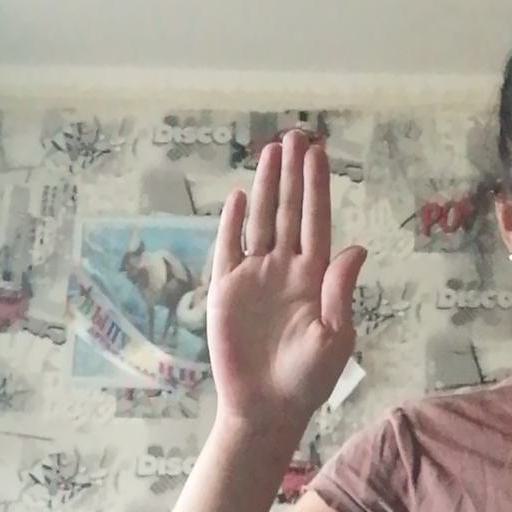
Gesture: stop